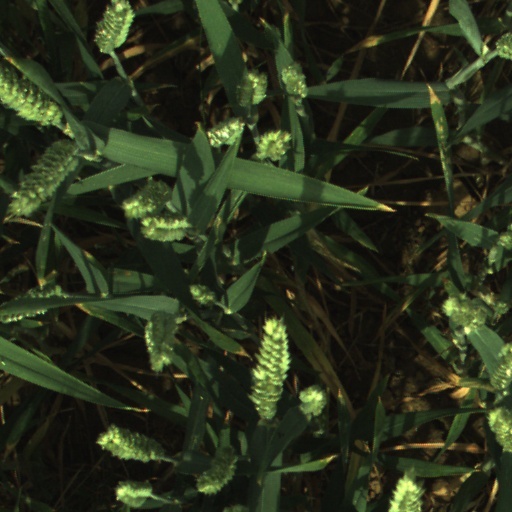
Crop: wheat